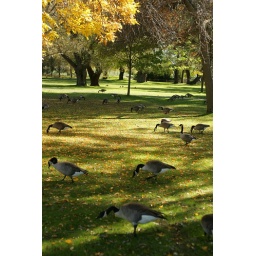
Toronto. Ducks. Pretty place. Had a nice relax on the beach before sleeping under a tree.